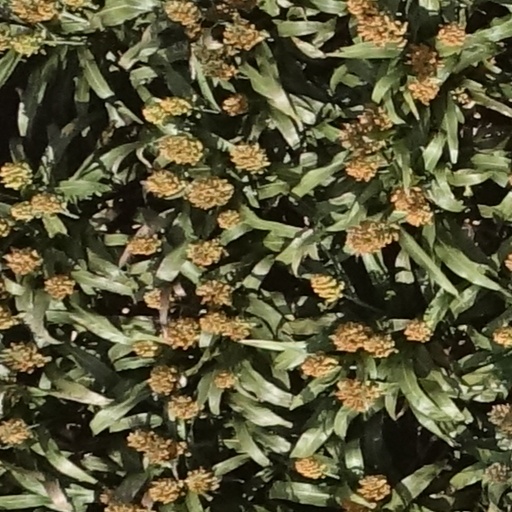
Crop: sorghum